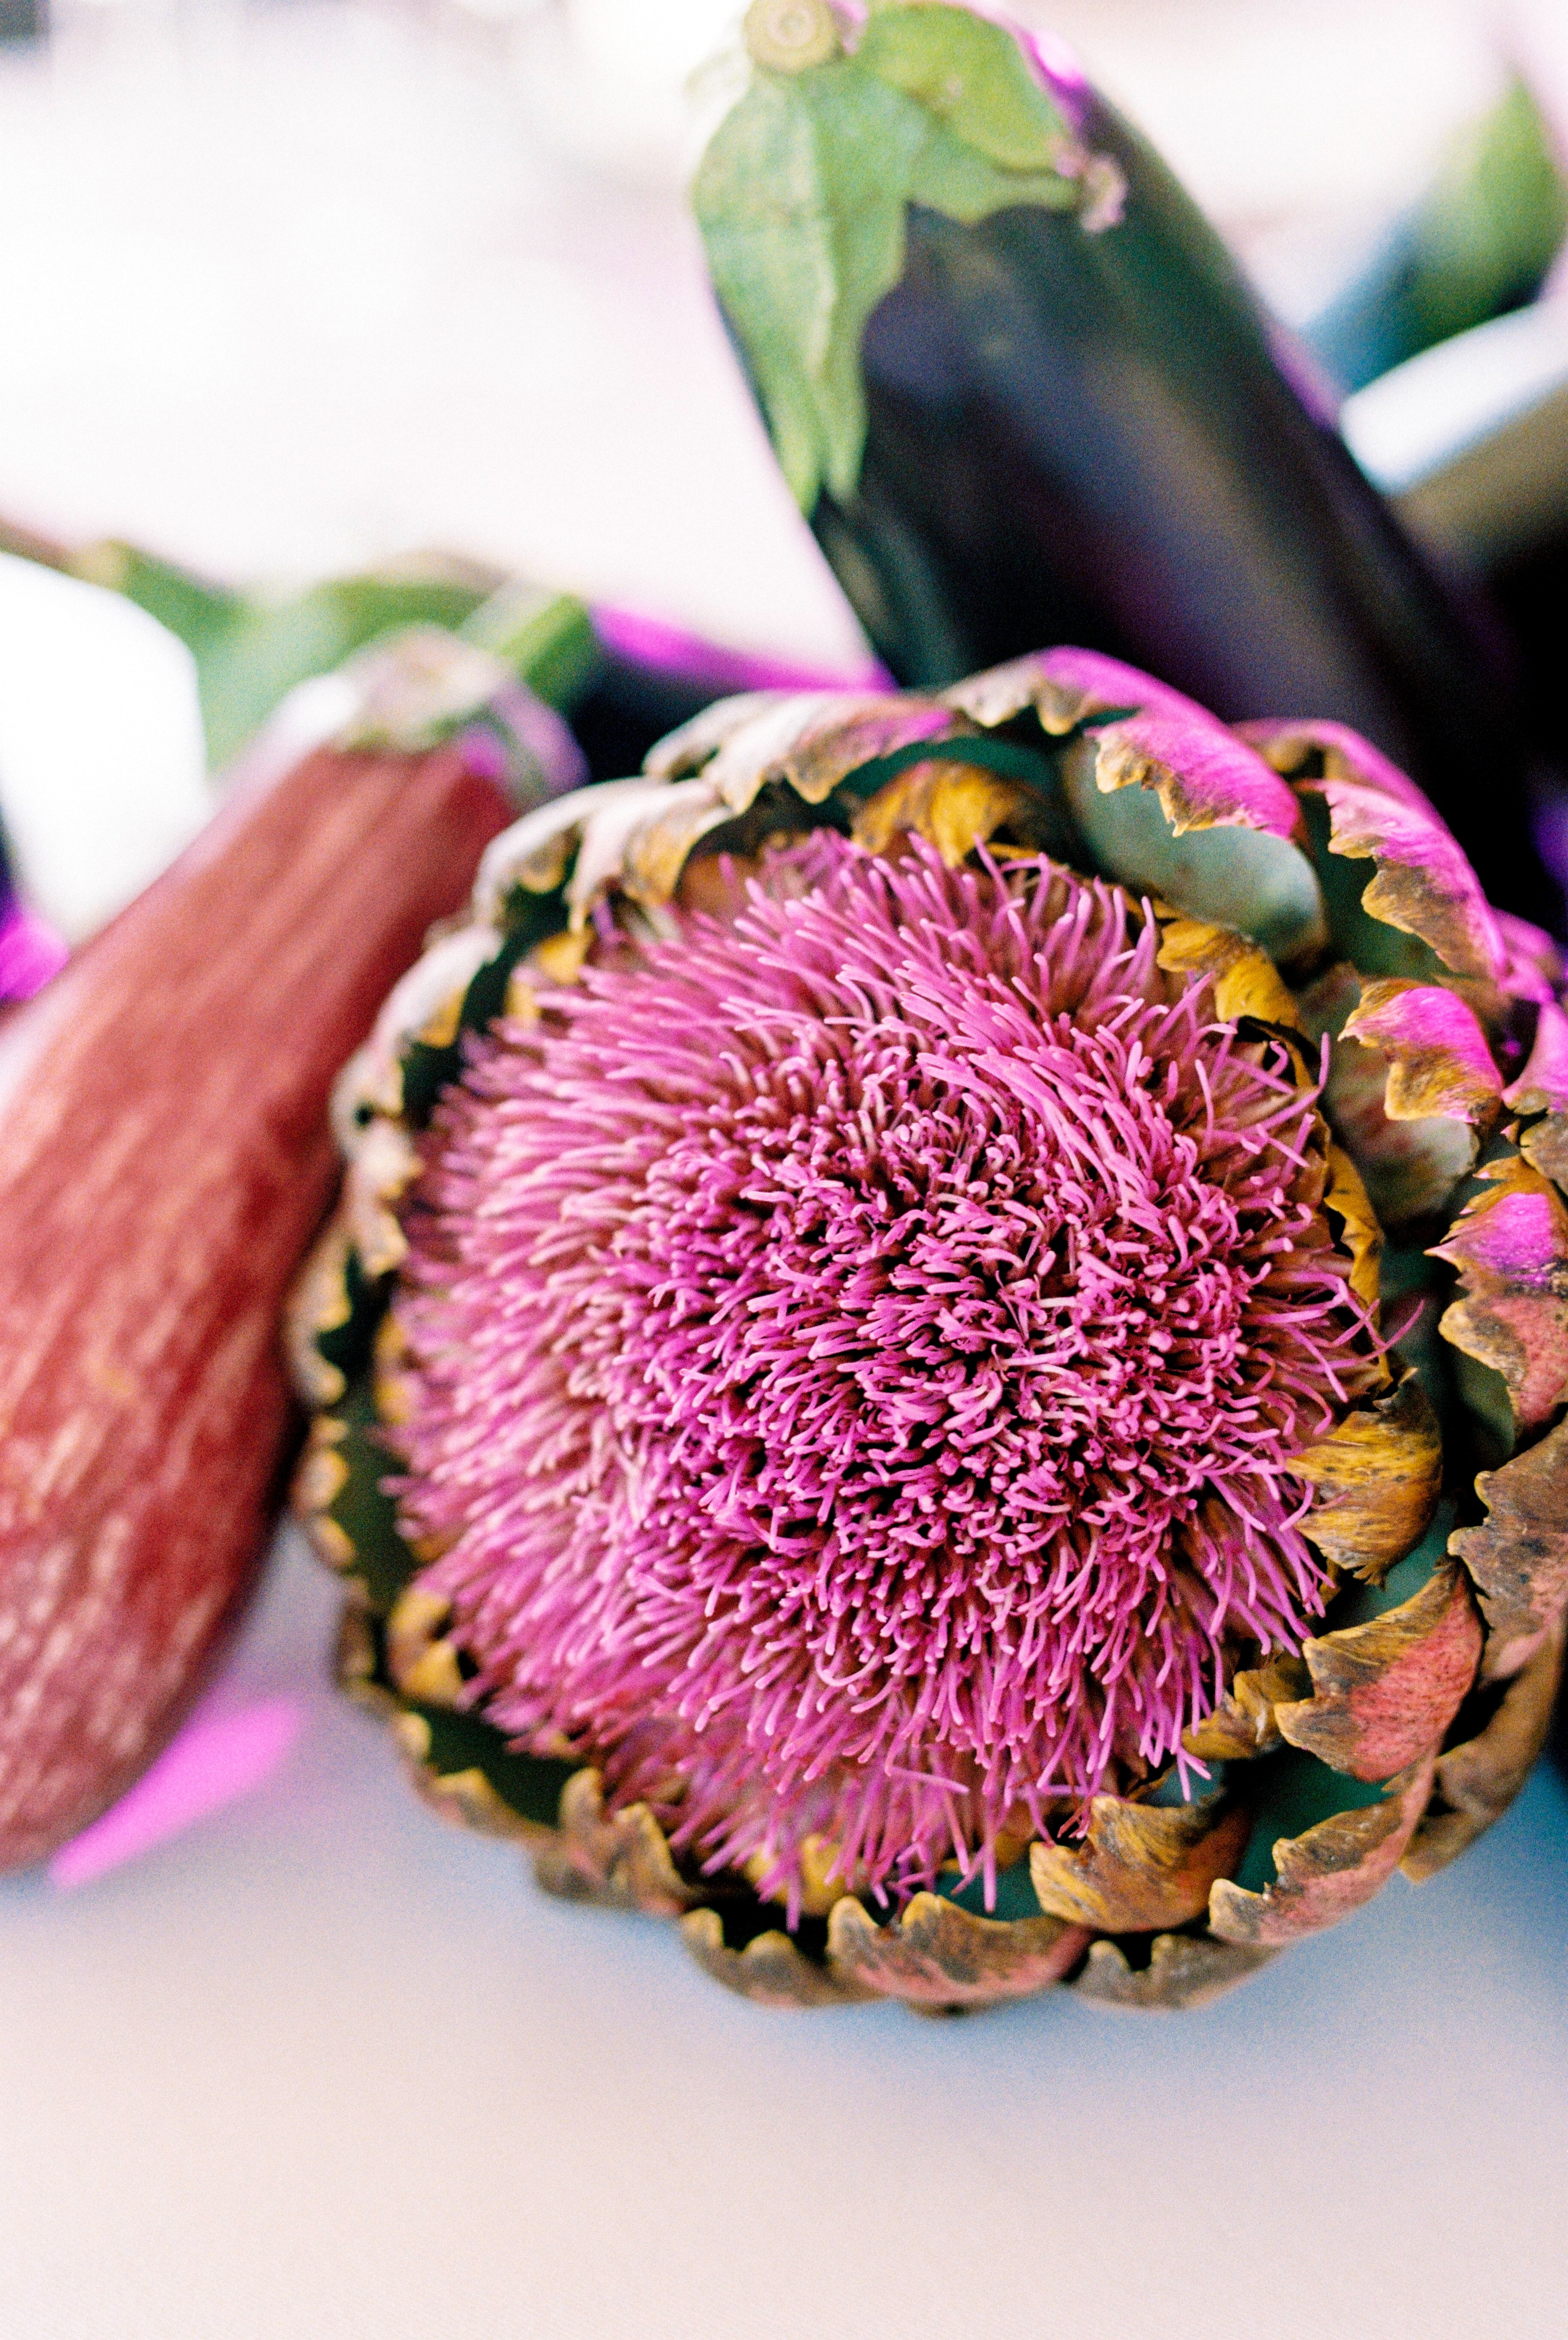
natural, flower, rambutan, terrestrial plant, petal, magenta, flowering plant, plant, natural foods, event, pollen, fashion accessory, produce, floristry, floral design, cut flowers, macro photography, ingredient, local food